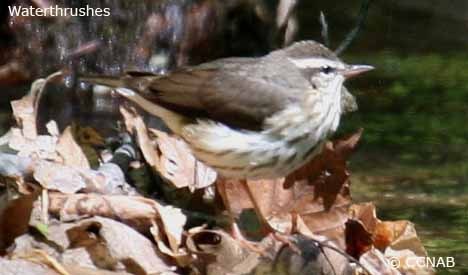
the bird has a small black bill and a black eyering.
this is a bird with a white belly, grey back and a small pointy beak.
this bird has a small round body with majority of it covered in white and grey a distinct brown pattern is also visible on it.
this is a small, fat bird with white on the throat, breast, and sides.
this bird is white with grey on its back and has a long, pointy beak.
this bird has wings that are grey and has a white belly
this bird has wings that are black and has a white bellya small bird with a white beak and a small head compared to the body.
this small bird has a sharp bill, and dark brown feathers.
this bird has wings that are black and has a striped belly
Species: Louisiana Waterthrush